Thanjavur painting

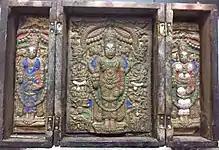
A portable wooden shrine carrying painted terracotta plaques of Tirupati Venkateswarar and consorts – circa 19th century CE

A Thanjavur Painting was generally made on a canvas pasted over a plank of wood (Jackfruit or teak) with Arabic gum. The canvas was then evenly coated with a paste of French chalk ("gopi") or powdered limestone and a binding medium and dried. The artist then drew or traced using a stencil, a detailed outline of the main and subsidiary subjects on the canvas. A paste, made of limestone powder and a binding medium called "sukkan" or "makku", was used for creating the Gesso work. Gold leaves and gems of varied hues were inlaid in selected areas like pillars, arches, thrones, dresses, etc. Finally, colours were applied on the sketch.